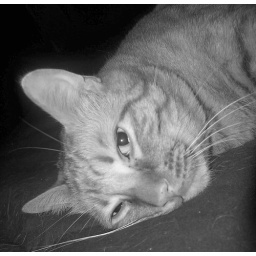
Pickles in black and white